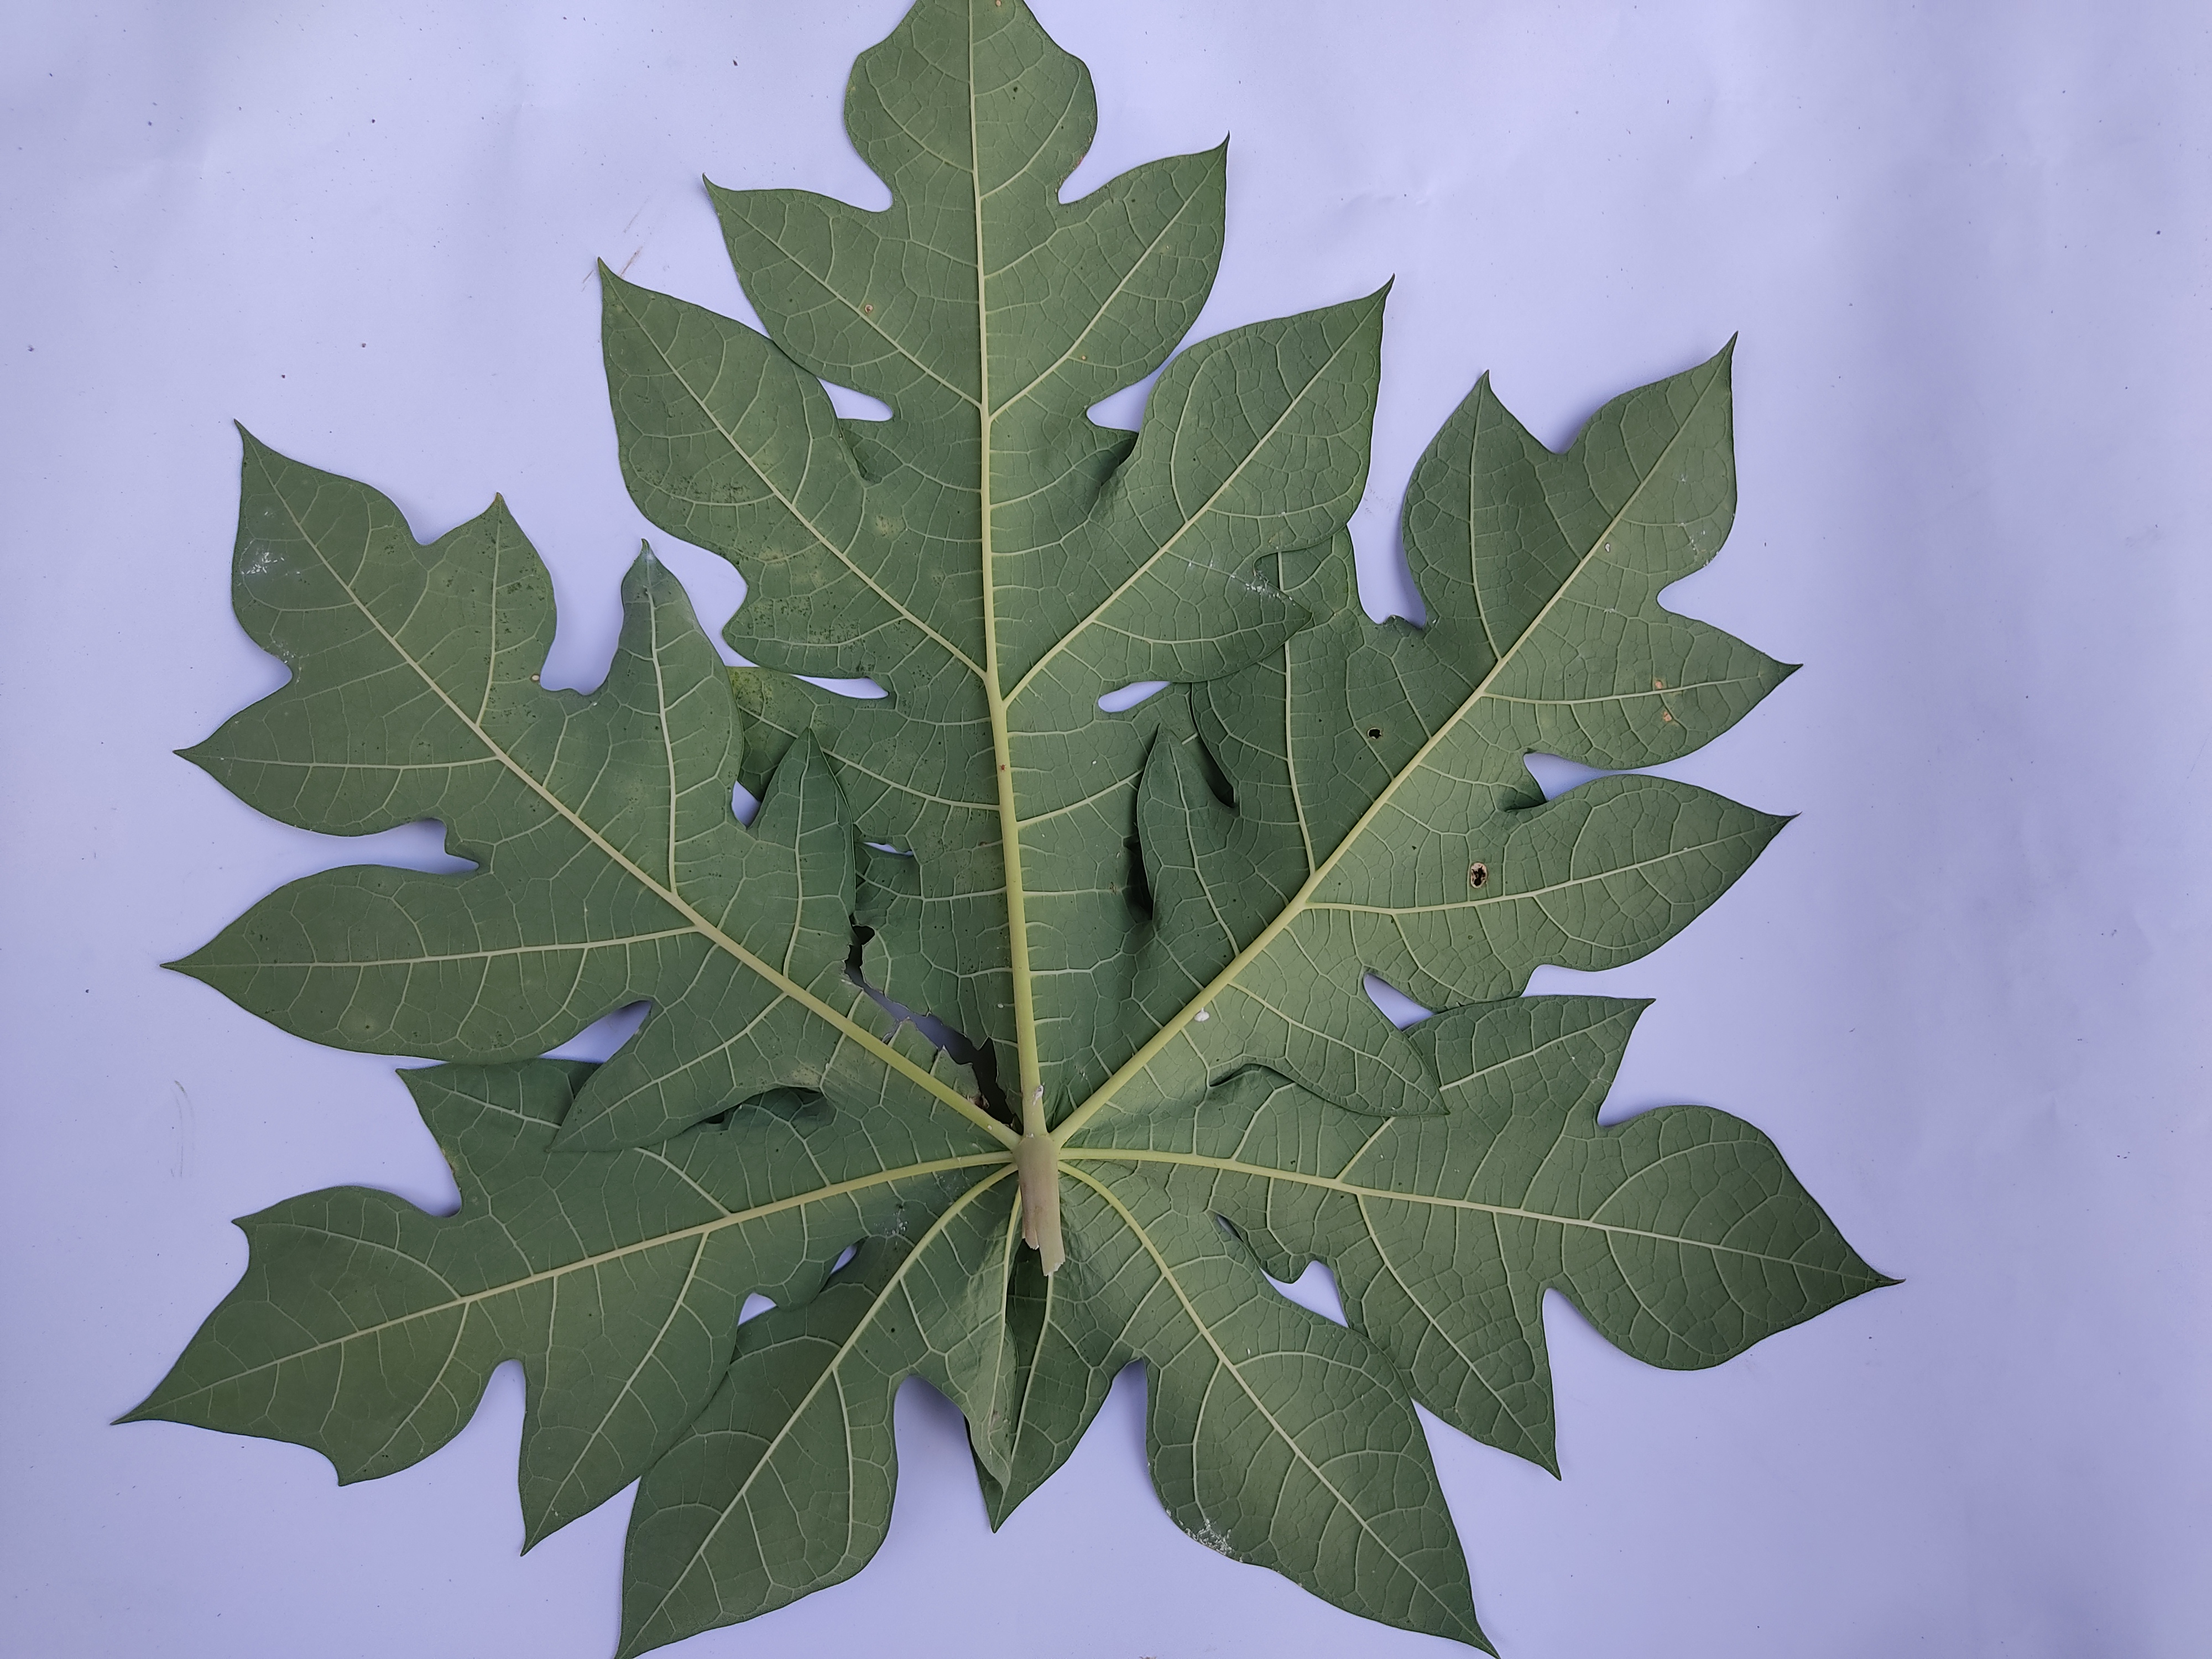
Label: Mealybug